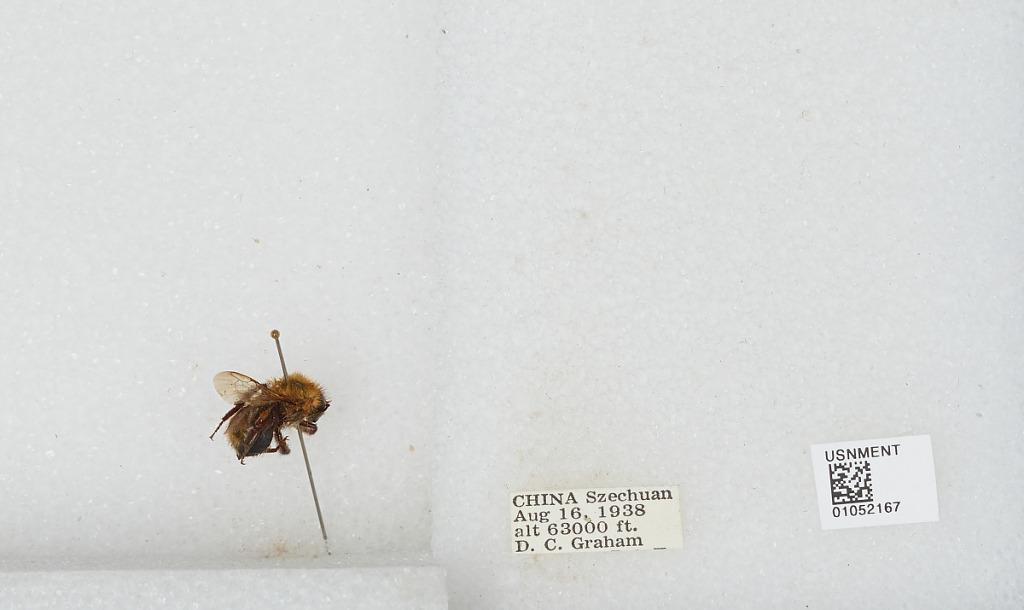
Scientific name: Bombus sp.
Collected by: D. Graham
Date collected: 1938-8-16
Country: China
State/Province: Sichuan